Stojan Vranješ

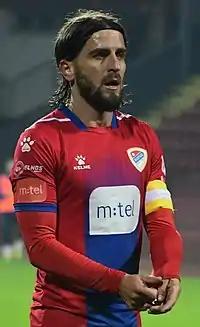
Vranješ with Borac Banja Luka in 2020

Stojan Vranješ (Serbian Cyrillic: Стојан Врањеш; born 11 October 1986) is a Bosnian professional footballer who plays as a midfielder for Bosnian Premier League club Borac Banja Luka.